2006 Georgia gubernatorial election

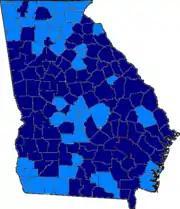
2006 Georgia Democratic gubernatorial primary. Dark blue indicates Taylor, while light blue indicates Cox.

Perdue had more financial resources on hand than Taylor. As of the March 31 filing, Perdue reported that he had over $8.2 million on hand, while Taylor had $4.2 million in reserve. Perdue had the added advantage of facing a weak opponent in Ray McBerry in the primary election, while Cox and Taylor engaged in a bitter struggle for the Democratic nomination. Garrett Hayes, the Libertarian candidate, reported less than $1,000 on hand, though the October 31 Zogby poll showed him attracting a surprising 9.1 percent of polled voters.